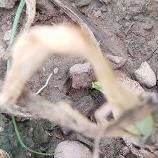
Crop: Onion
Condition: fusarium-d